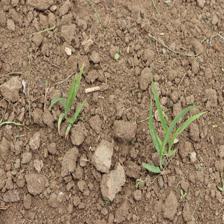
Label: Sorghum